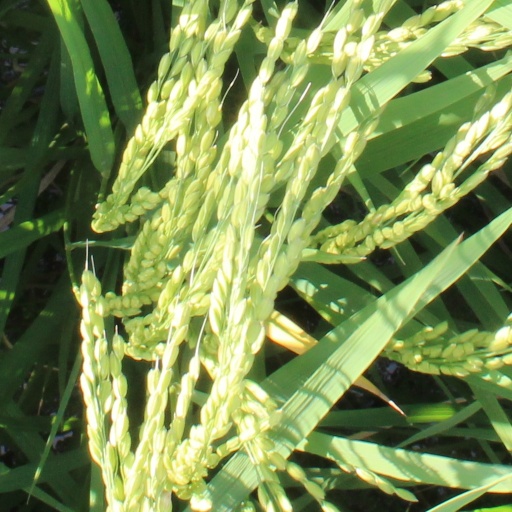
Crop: rice